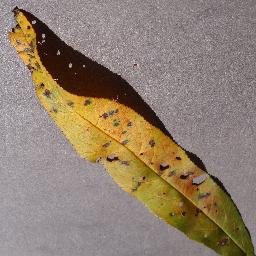
Label: Peach___Bacterial_spot